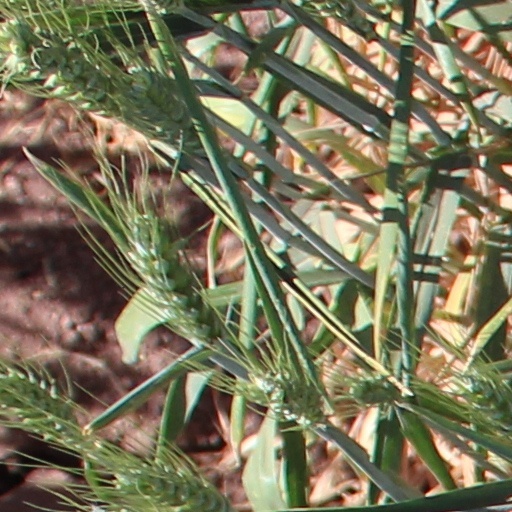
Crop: wheat